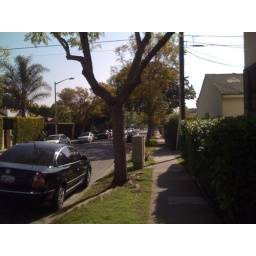
sidewalk in front of building